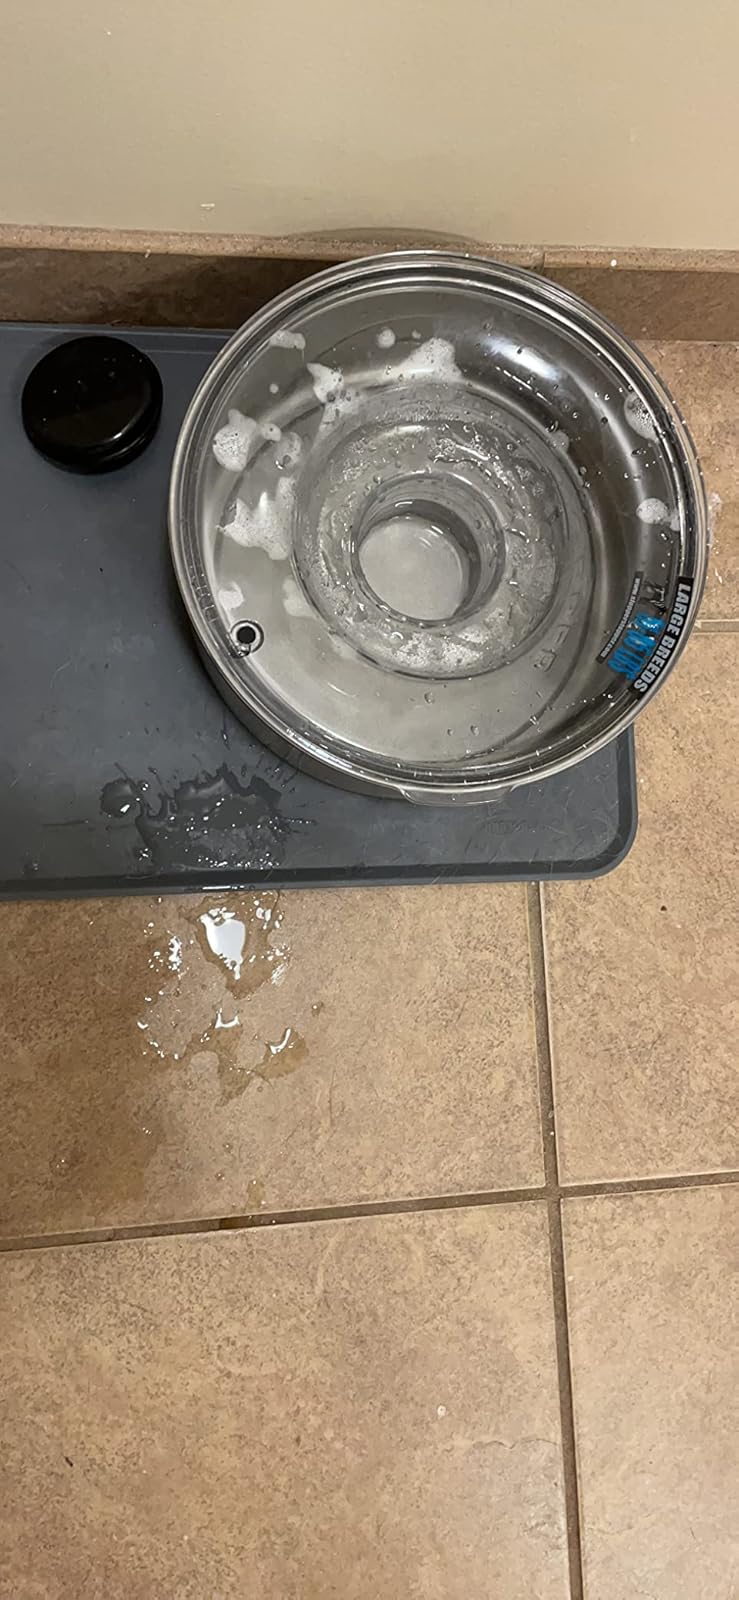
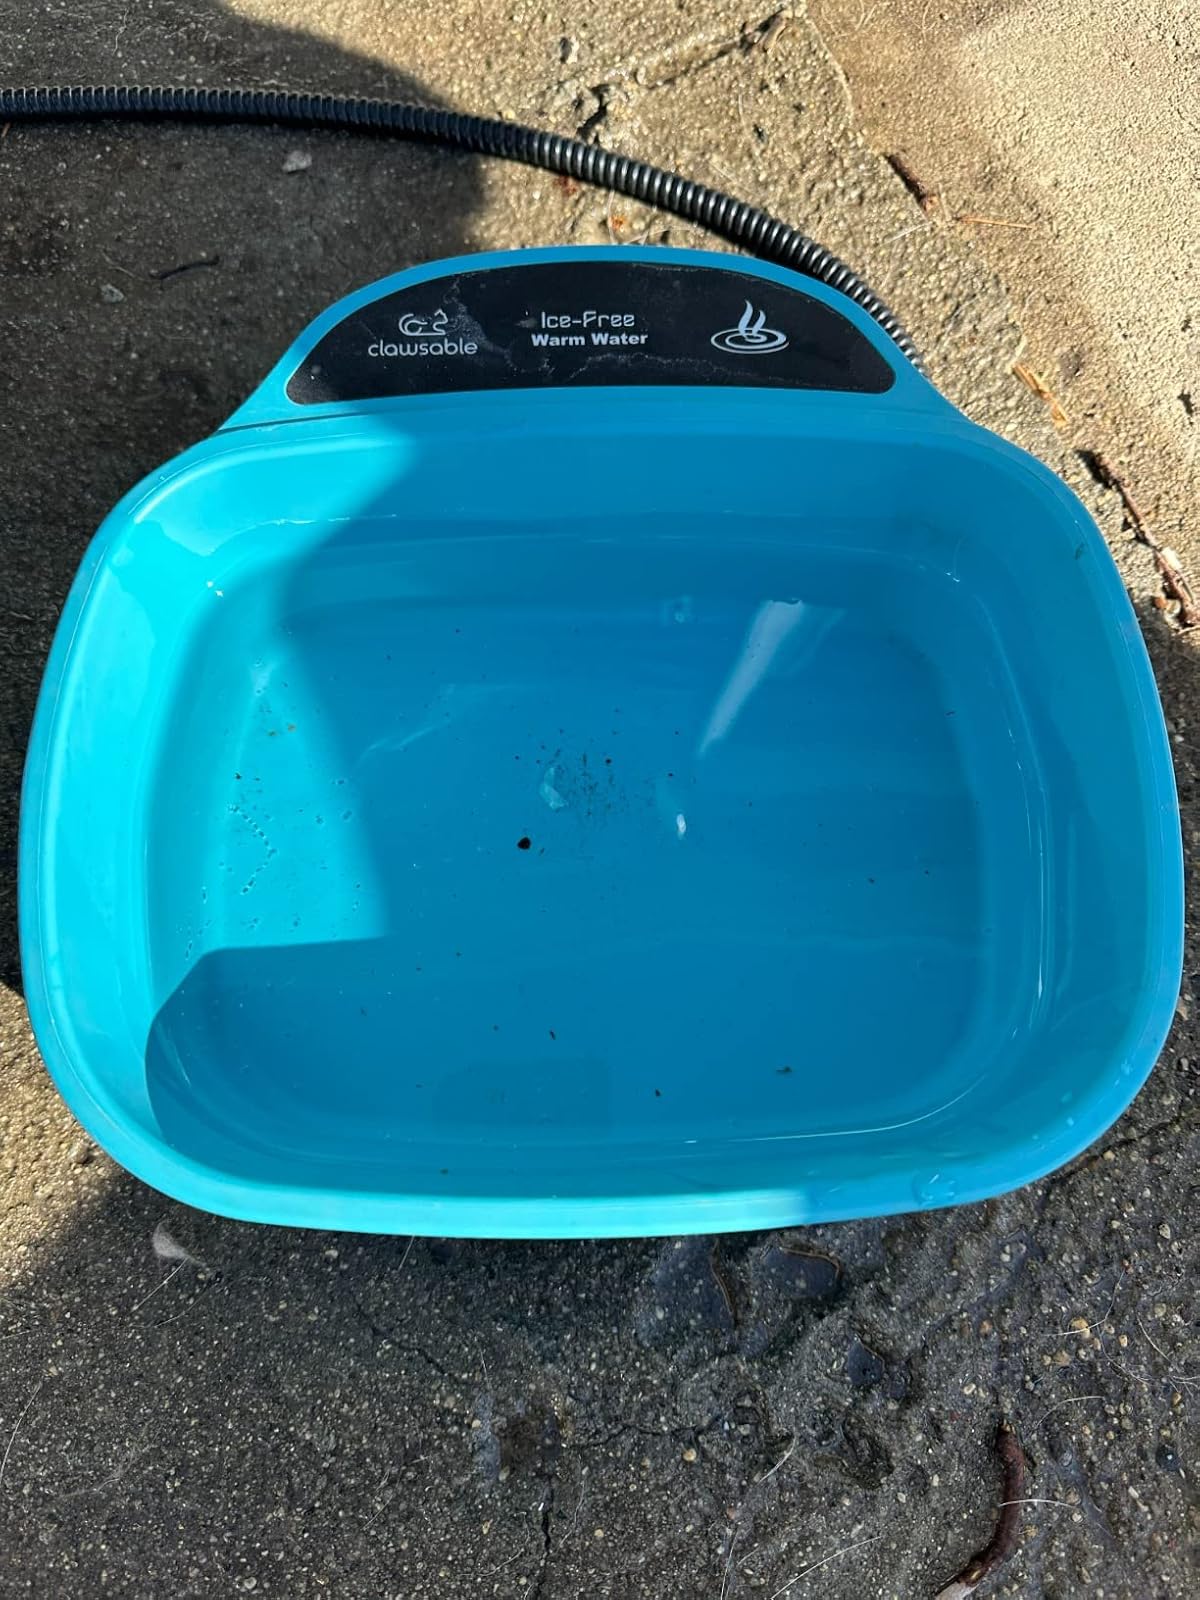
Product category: items_bowl
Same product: no